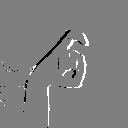
ASL letter: x